Subroto Mukerjee

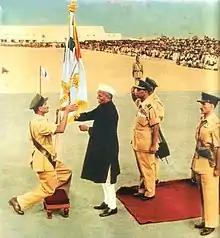
Air Marshal Mukerjee saluting as the President of India, Rajendra Prasad, presents the colours to the Indian Air Force in 1954

After the outbreak of the Indo-Pakistani War of 1947, Mukerjee was promoted to the acting rank of air vice marshal on 15 November 1947. In the Poonch sector, the road link was under threat of being cut off. An air bridge had to be established to provide supplies to the besieged troops. The first aircraft to land at Poonch Airport was piloted by Air Commodore Mehar Singh, Air Officer Commanding No. 1 Operational Group, with Mukerjee as a passenger. The airstrip was surrounded by streams on three sides and had a steep approach. Against heavy odds, he landed a Douglas with a load of three tons, against a normal rated load of one ton. The landing was done without any landing aids, the airstrip being lit with the help of oil lamps. On 15 March 1948, Mukerjee took over as the officiating Chief of the Air Staff and Air Marshal Commanding RIAF when Air Marshal Sir Thomas Elmhirst left to the United Kingdom on deputation. He remained in command of the RIAF for about a year.